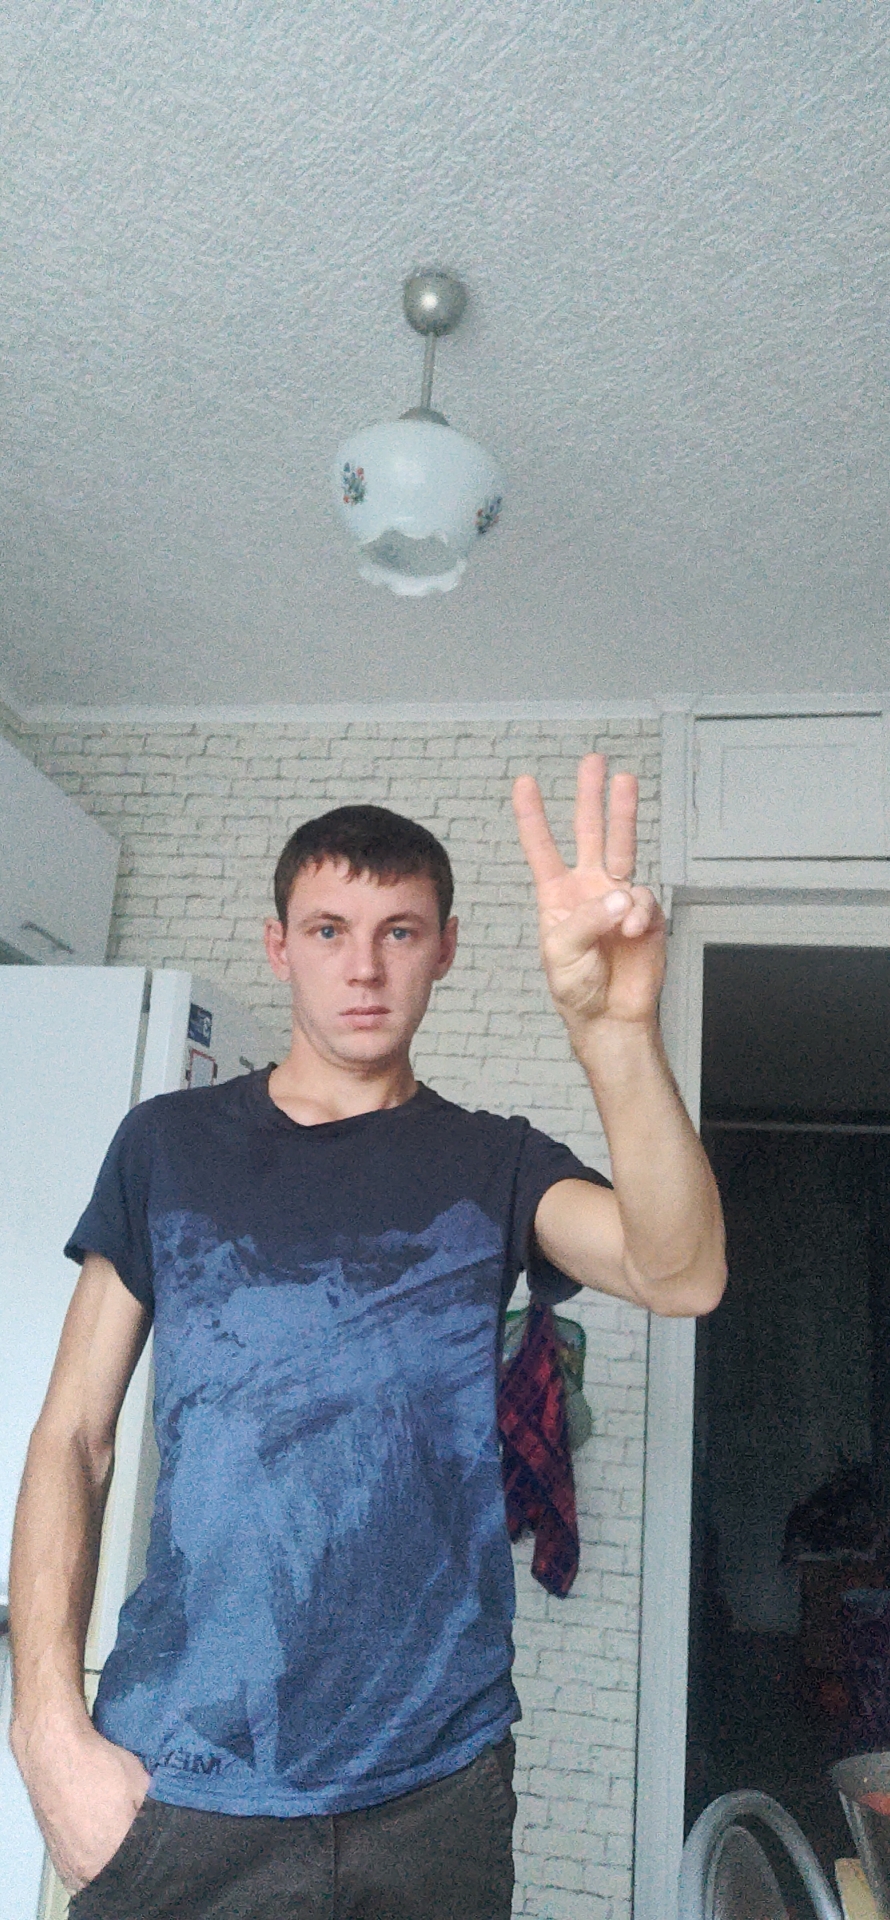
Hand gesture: three